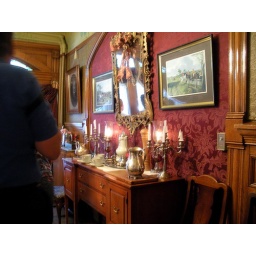
Service area in Dinning room. This is the house that the third floor was for parting.